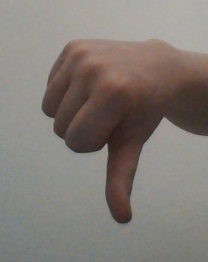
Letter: waw